History of domes in South Asia

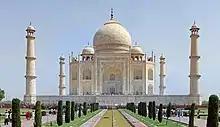
The Taj Mahal in Agra, India.

Mughal mosques, such as Jama Mosque, Fatehpur Sikri, Jama Masjid, Delhi, and Madrasa Ghaziuddin Khan, had a prayer hall covered with three domes along the qibla wall.